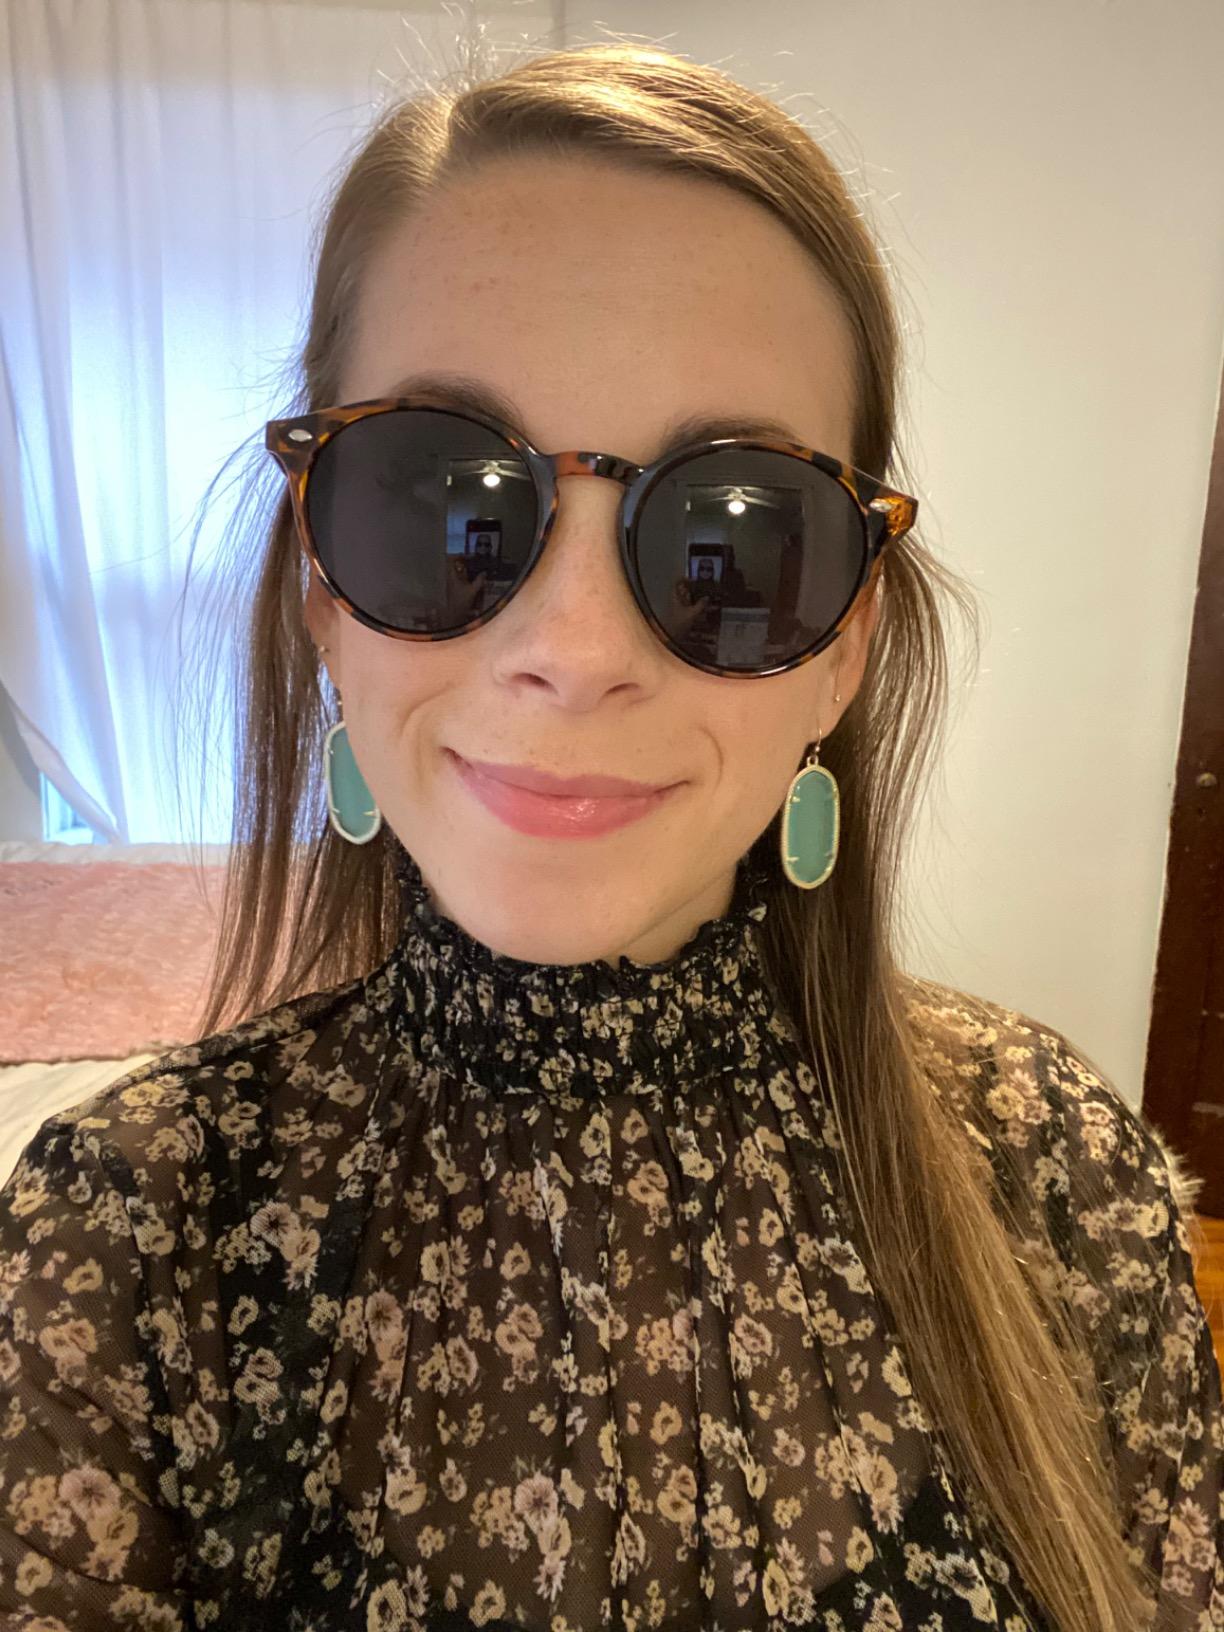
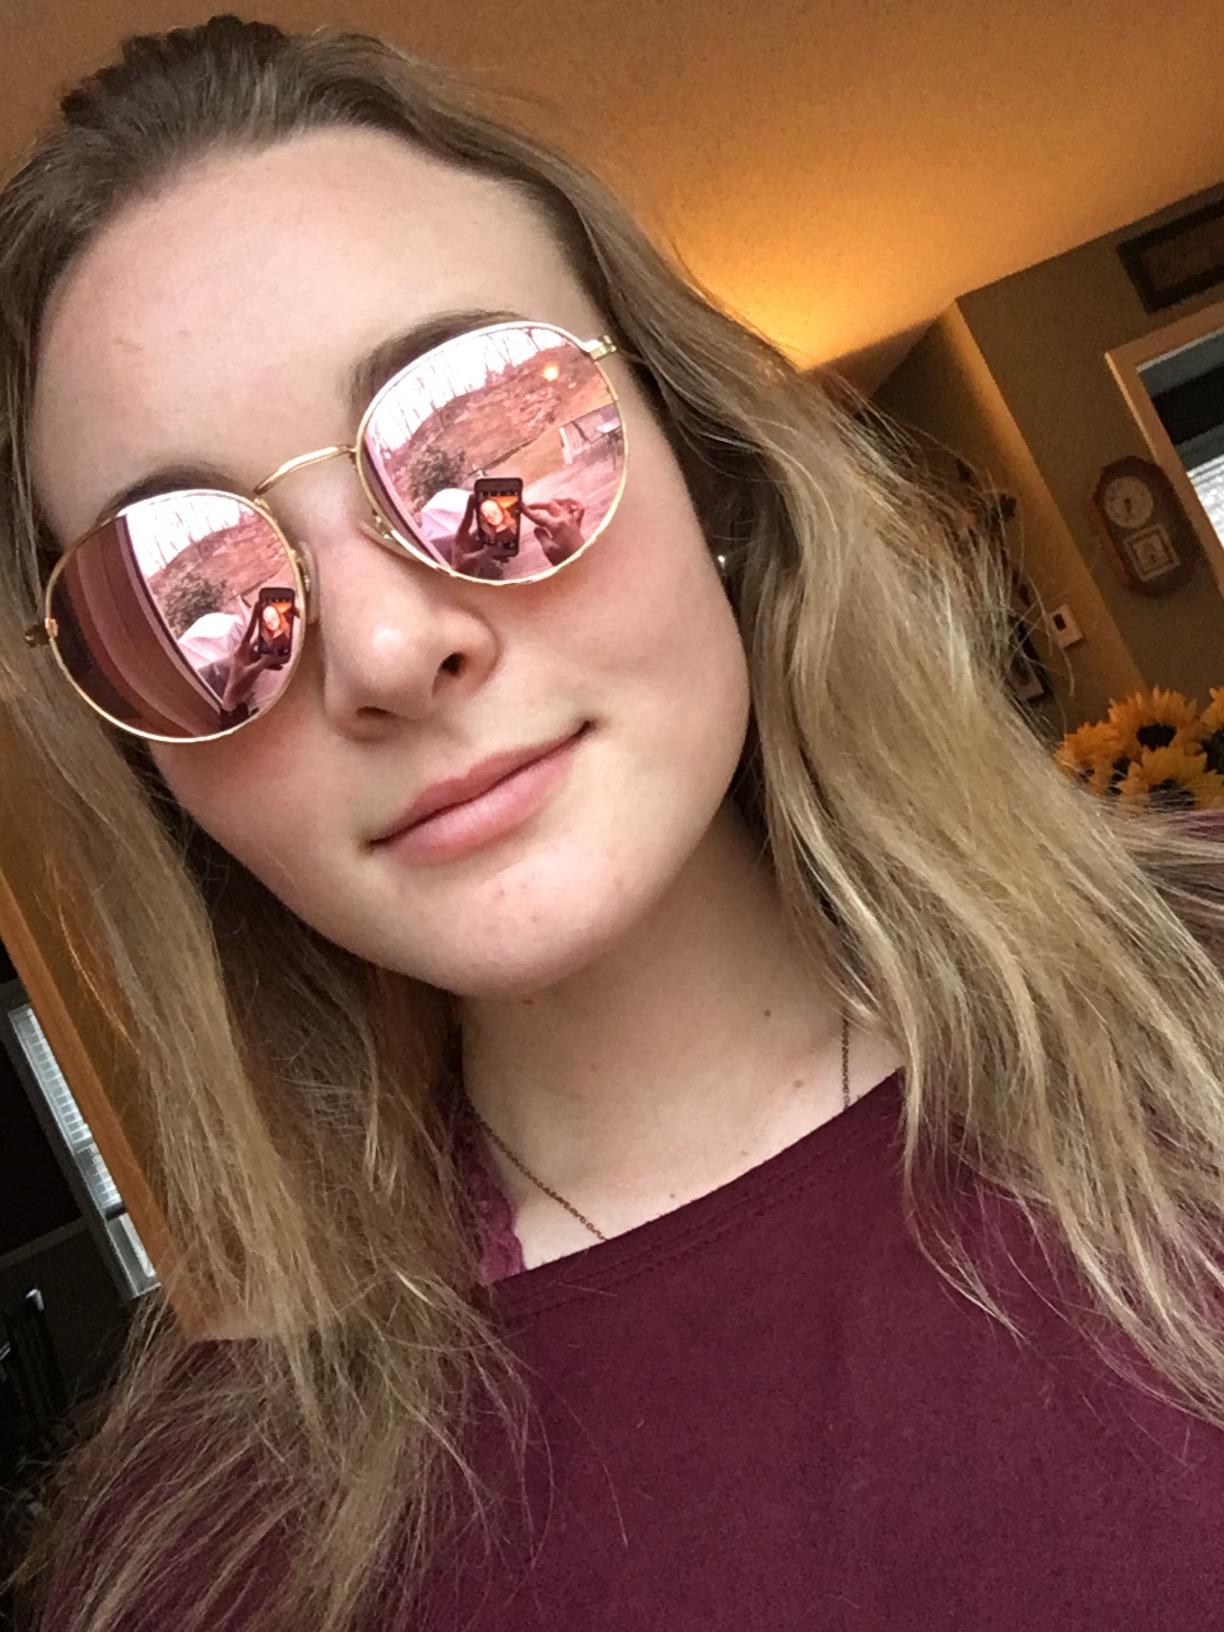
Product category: accessories_sunglasses
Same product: no